Ottorino Respighi

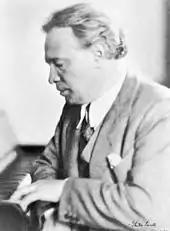
Respighi in 1935

In January 1921, Respighi and Elsa embarked on their first concert tour as joint performers with violinist Mario Corti. It was Elsa's debut as a live performing artist. The tour saw dates across Italy, followed by Prague, Brno, and Vienna. Respighi's employers at the Liceo Musicale were not happy with his extended absence, and sent him a letter suggesting he returned to fulfil his teaching duties for the remainder of the academic year. By 1921, Respighi had begun a lifelong friendship with the writer and journalist Claudio Guastalla, who suggested he compose a new opera and offered to write the libretto. This sparked a period of creativity and Respighi finished "Belfagor", his first opera in a decade, without the spells of depression that usually fell upon him after a piece was finished. It premiered in Milan in April 1923. Guastalla produced the libretti for all four subsequent operas from Respighi and influenced the conception, or programmes for, some of his non-operatic compositions.